Symphony No. 5 (Mozart)

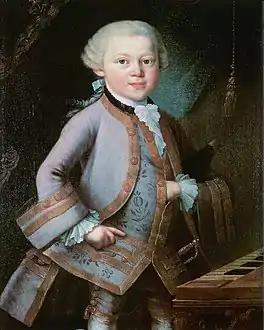
1763 portrait of Mozart

The Symphony No. 5 in B major, K. 22, was composed by Wolfgang Amadeus Mozart in The Hague in December 1765, at the age of nine, while he was on his musical tour of Western Europe. Mozart fell seriously ill during his stay in The Hague, and he wrote this composition probably while he was convalescing from his illness.